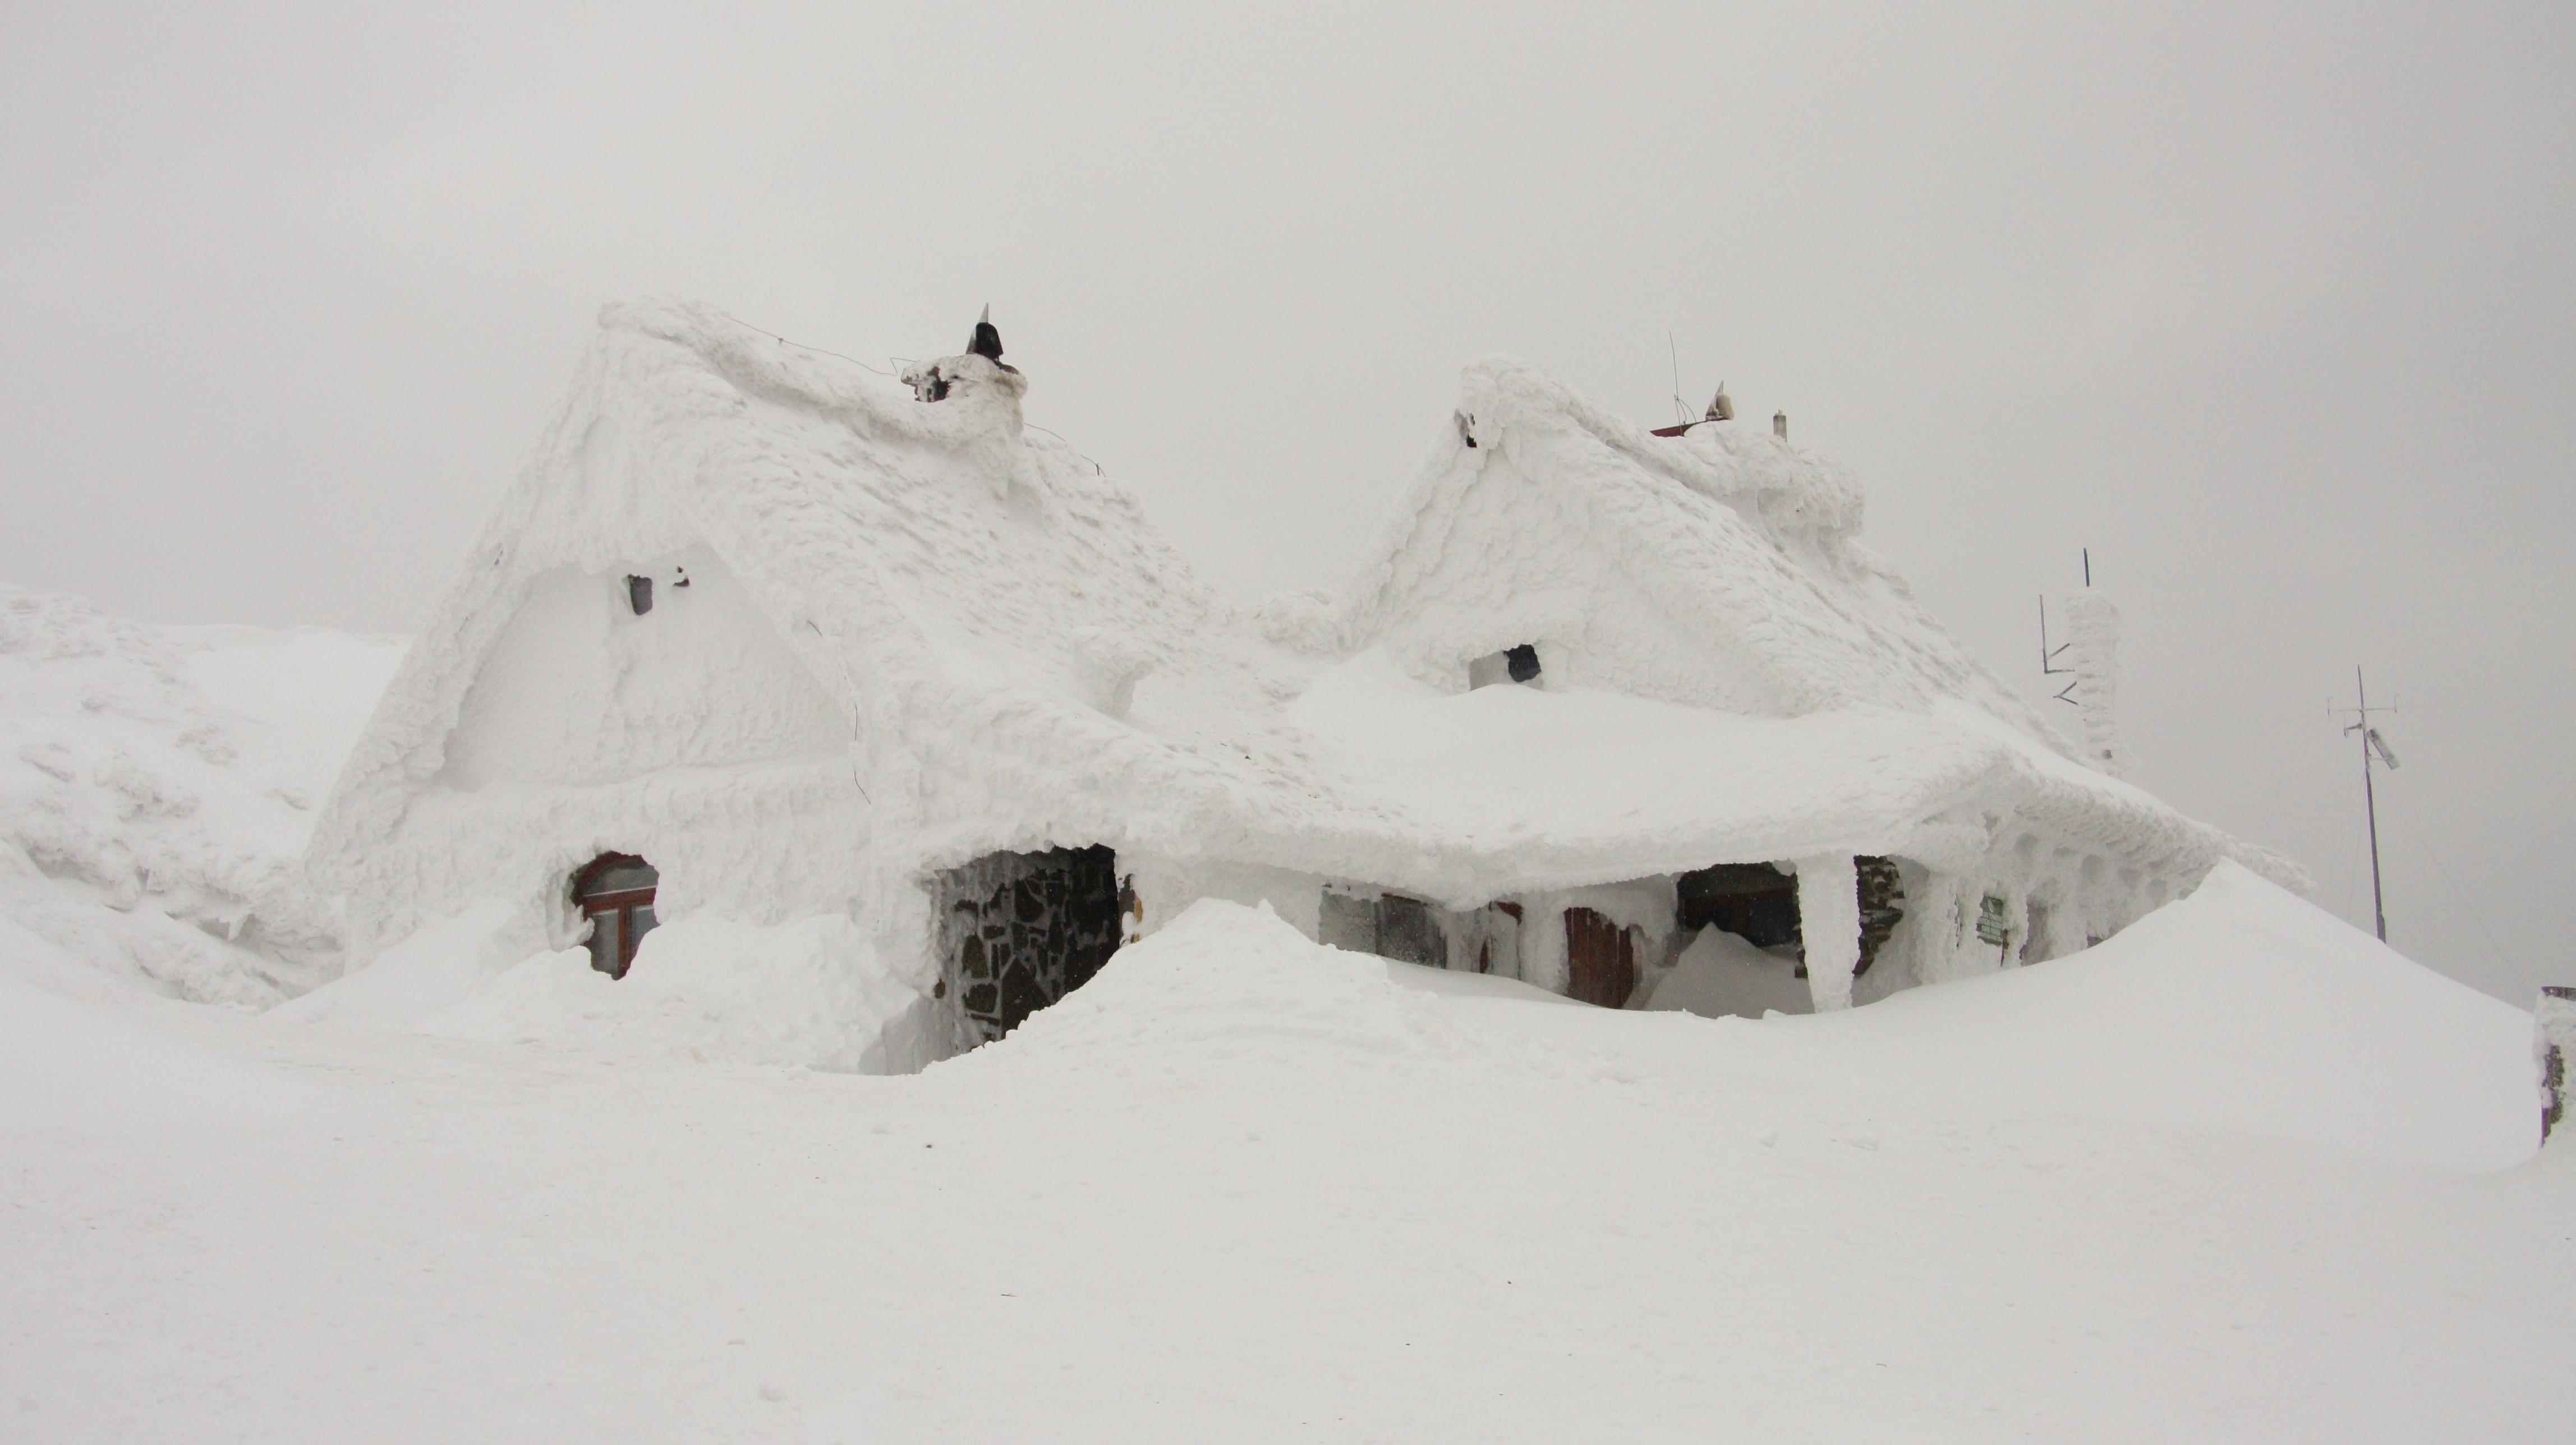
snow, cold, winter, white, house, weather, covered, blizard, season, blizzard, freezing, geological phenomenon, winter storm